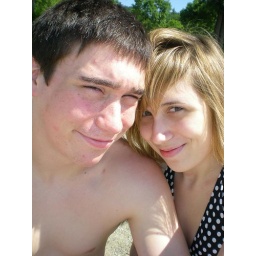
At north beach with Lucas. We built sand castles and swam in the water. it was fun!